Bir Lehlou

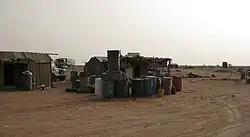
Gas station in Bir Lehlou. August 14, 2011.

Since late 1975, Radio Nacional de la Republica Árabe Saharaui Democrática (National Radio of the SADR) had broadcast from there on both medium and short wave, webcasting the programming in Hassaniya Arabic, and also some hours in Spanish.